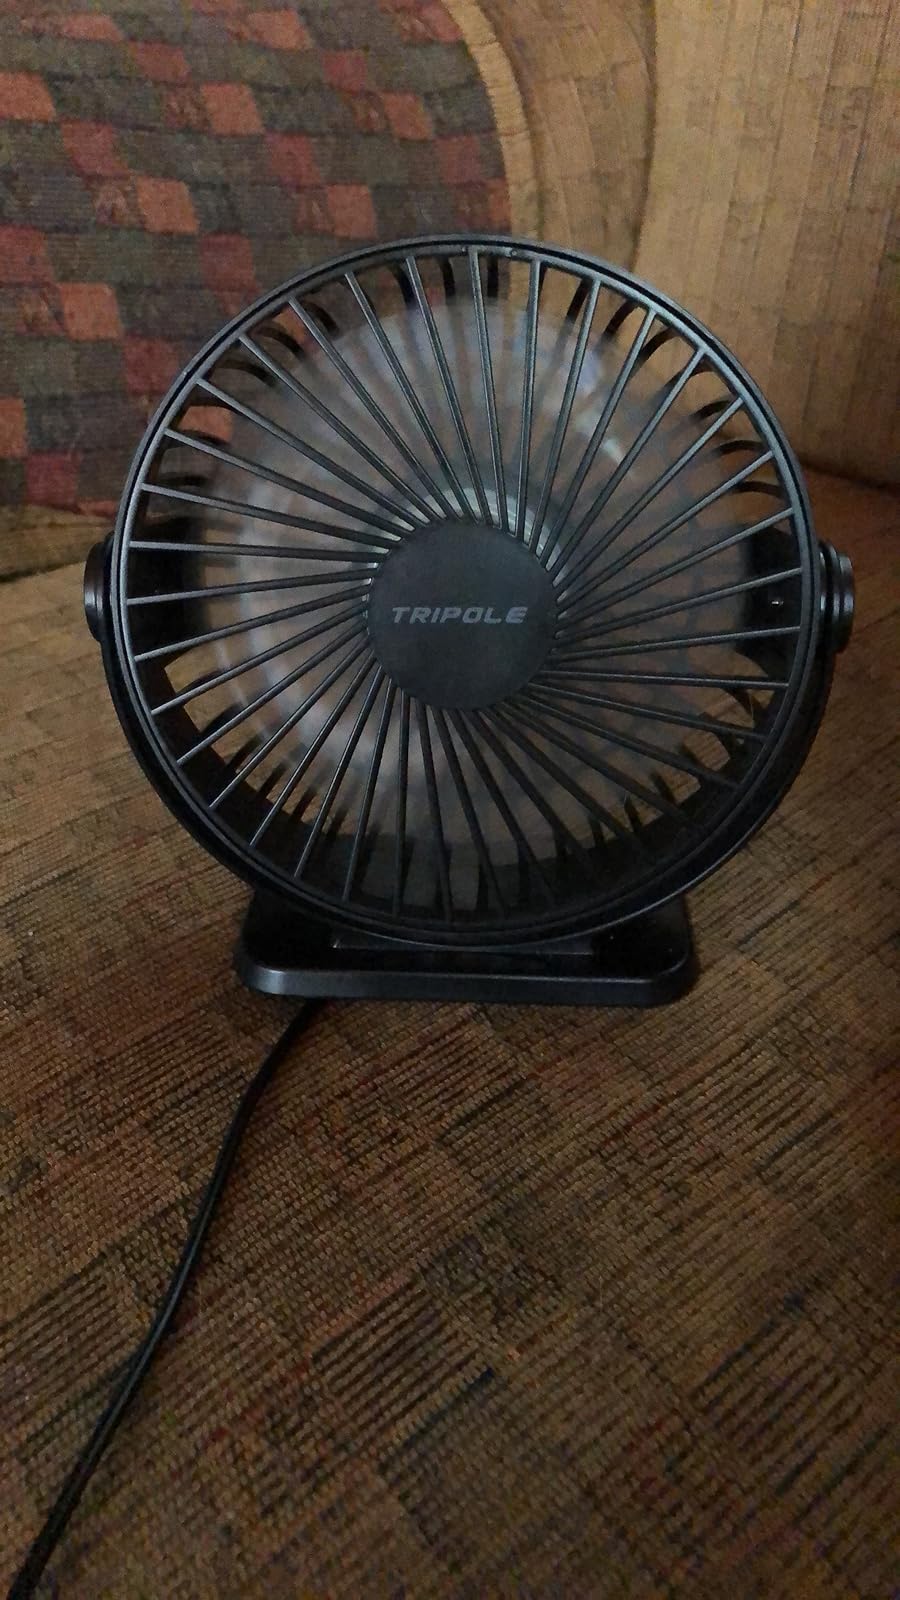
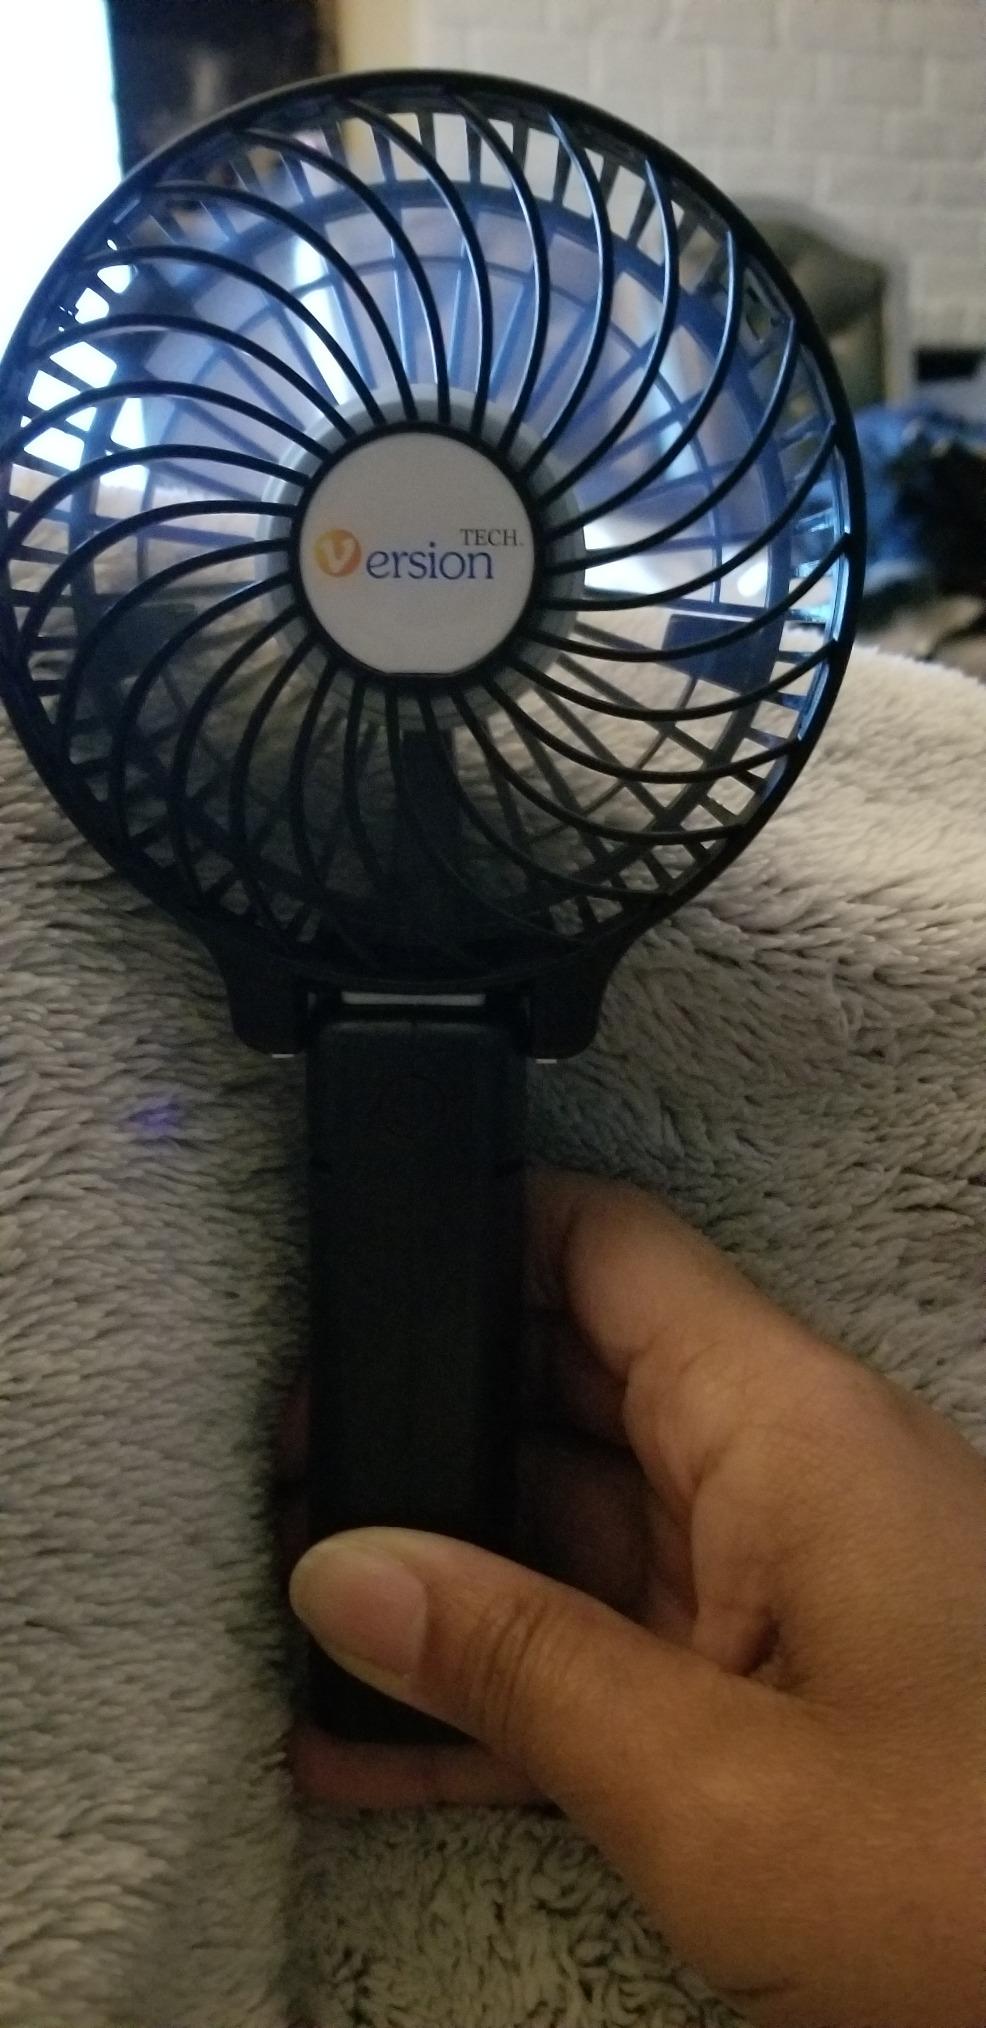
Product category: fan
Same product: no